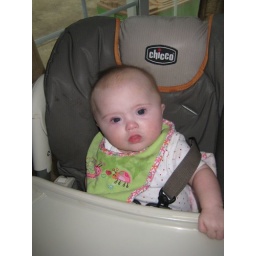
Little girl in a big seat